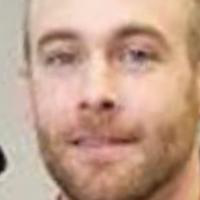
Age group: age 21-30